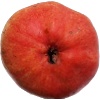
Label: Pear Red 1